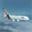
Label: airplane